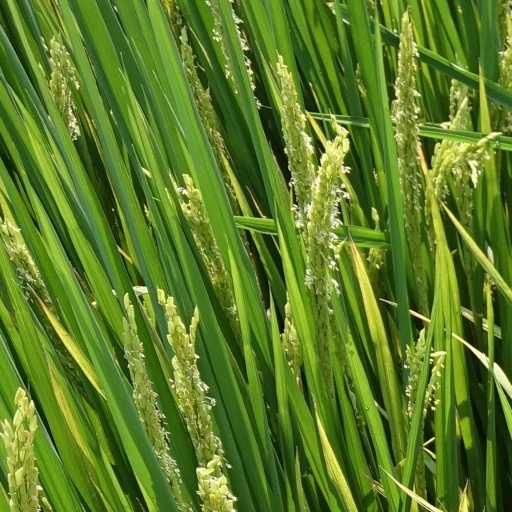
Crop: rice